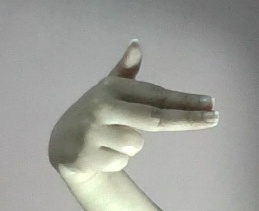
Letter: ghain